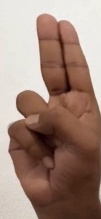
ASL sign: U